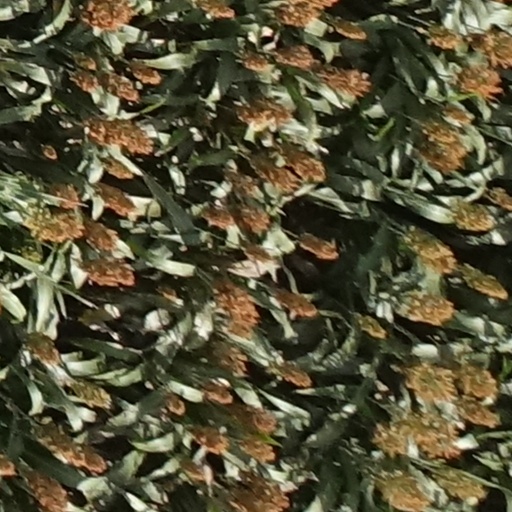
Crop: sorghum